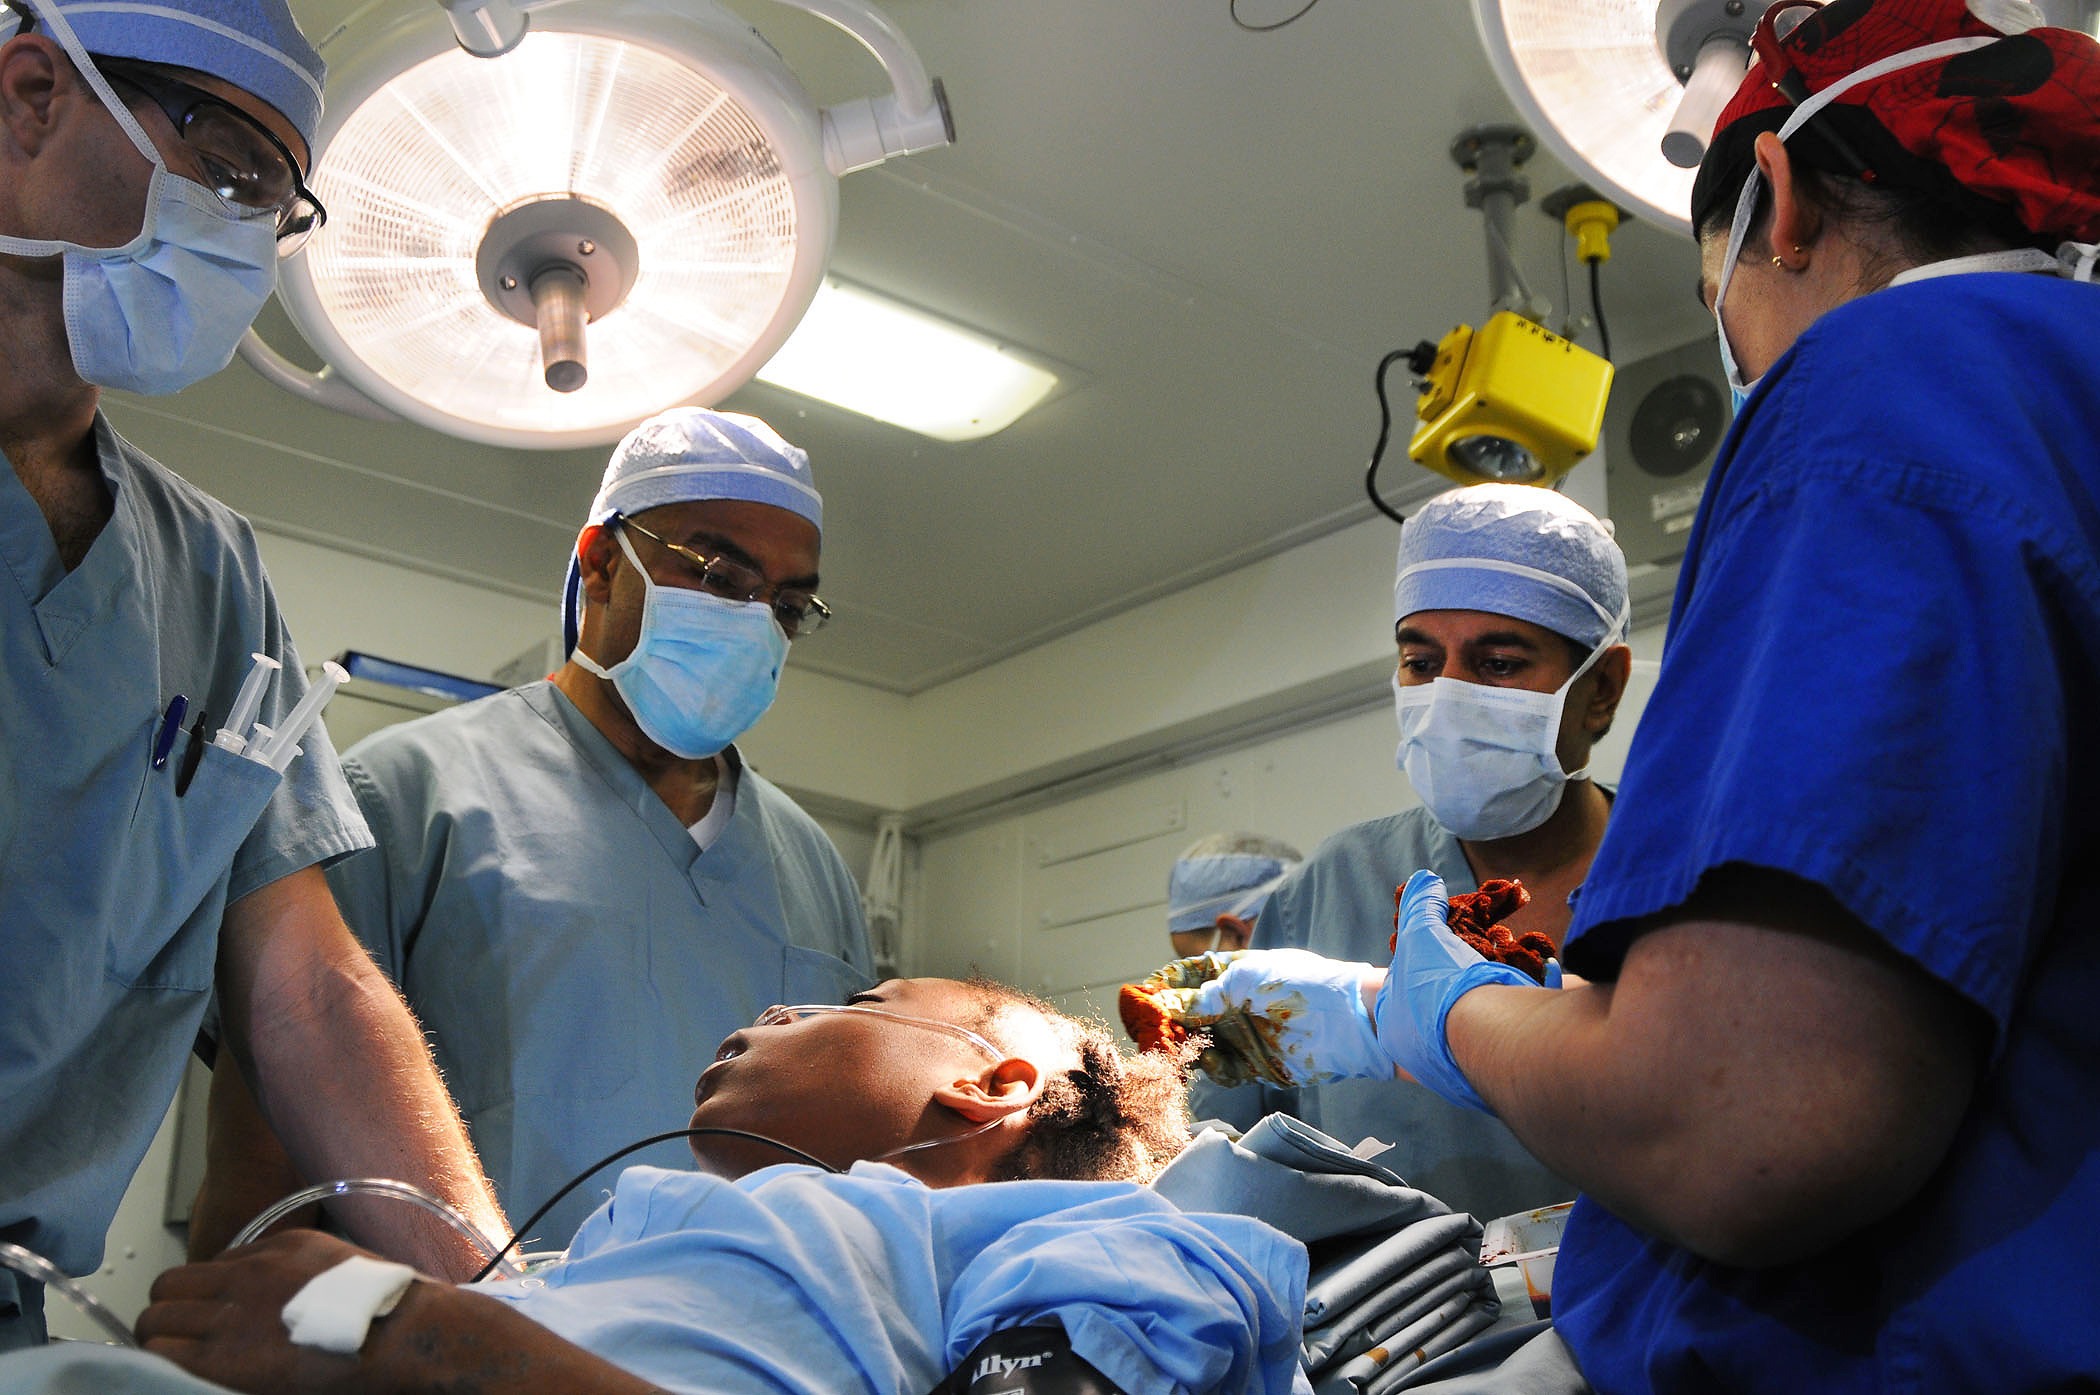
person, biology, care, profession, medicine, hospital, nurse, doctor, medical, surgery, patient, physician, operation, surgeon, operating room, anesthesiologist, surgical technologist, operating theater, sanjay gupta